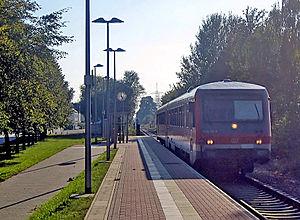
La gare de Maximiliansau Im Rüsten, en allemand Bahnhof Maximiliansau Im Rüsten, est une gare ferroviaire allemande, située à Wörth, arrondissement de Germersheim dans le land de la Rhénanie-Palatinat.
Le Bienwaldbahn est une ligne de chemin de fer essentiellement allemande, reliant la ville de Wörth am Rhein à la ville française frontalière de Lauterbourg.
Le Bienwald est un massif forestier qui se trouve à peu près au milieu du fossé rhénan, à cheval sur la Lauter et donc sur l'actuelle frontière franco-allemande.